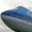
Label: airplane